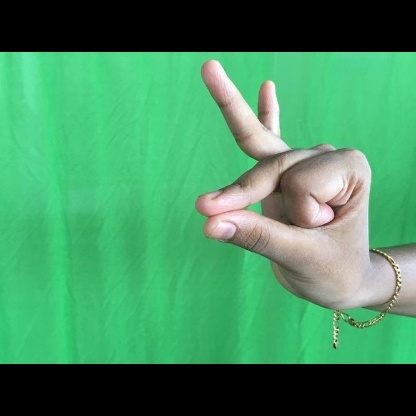
Mudra: Bramaram